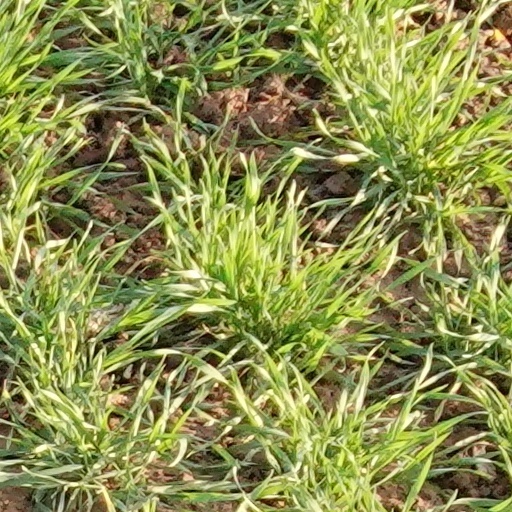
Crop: wheat